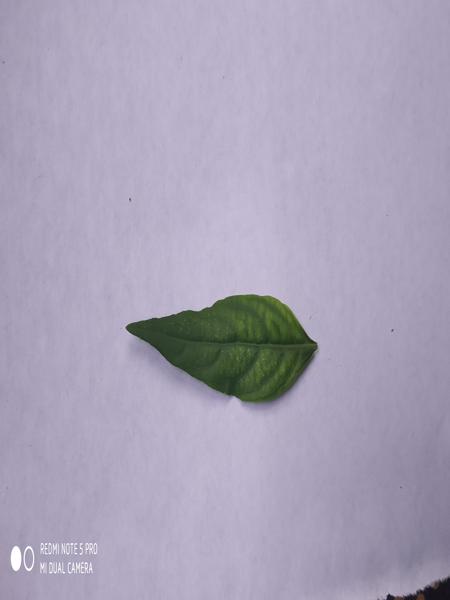
Plant: Nelavembu